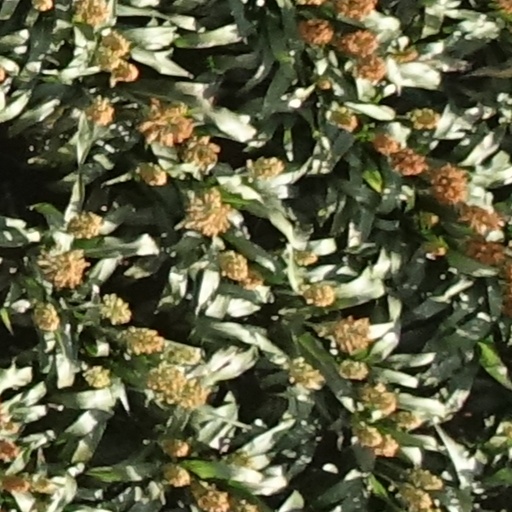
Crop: sorghum